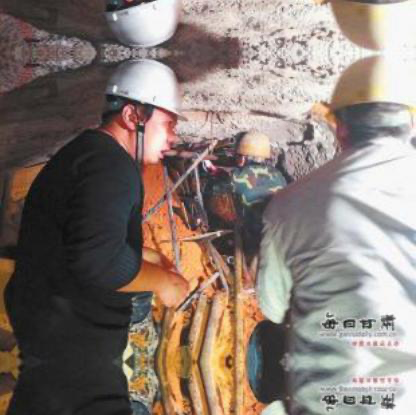
Objects in the image:
label: helmet
label: helmet
label: helmet
label: helmet
label: helmet